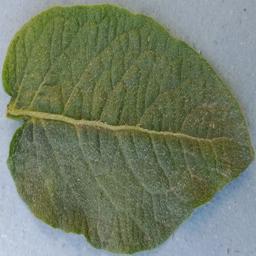
Etiqueta: Sana